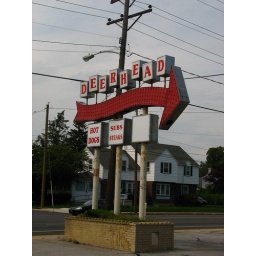
I don't want to know what's in them, but boy are the hot dogs good from Deer Head